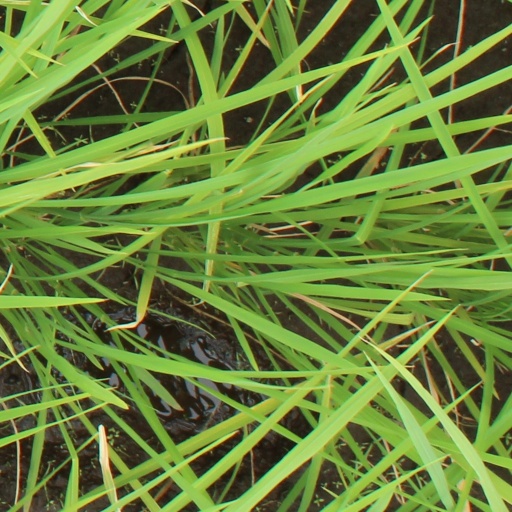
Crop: rice